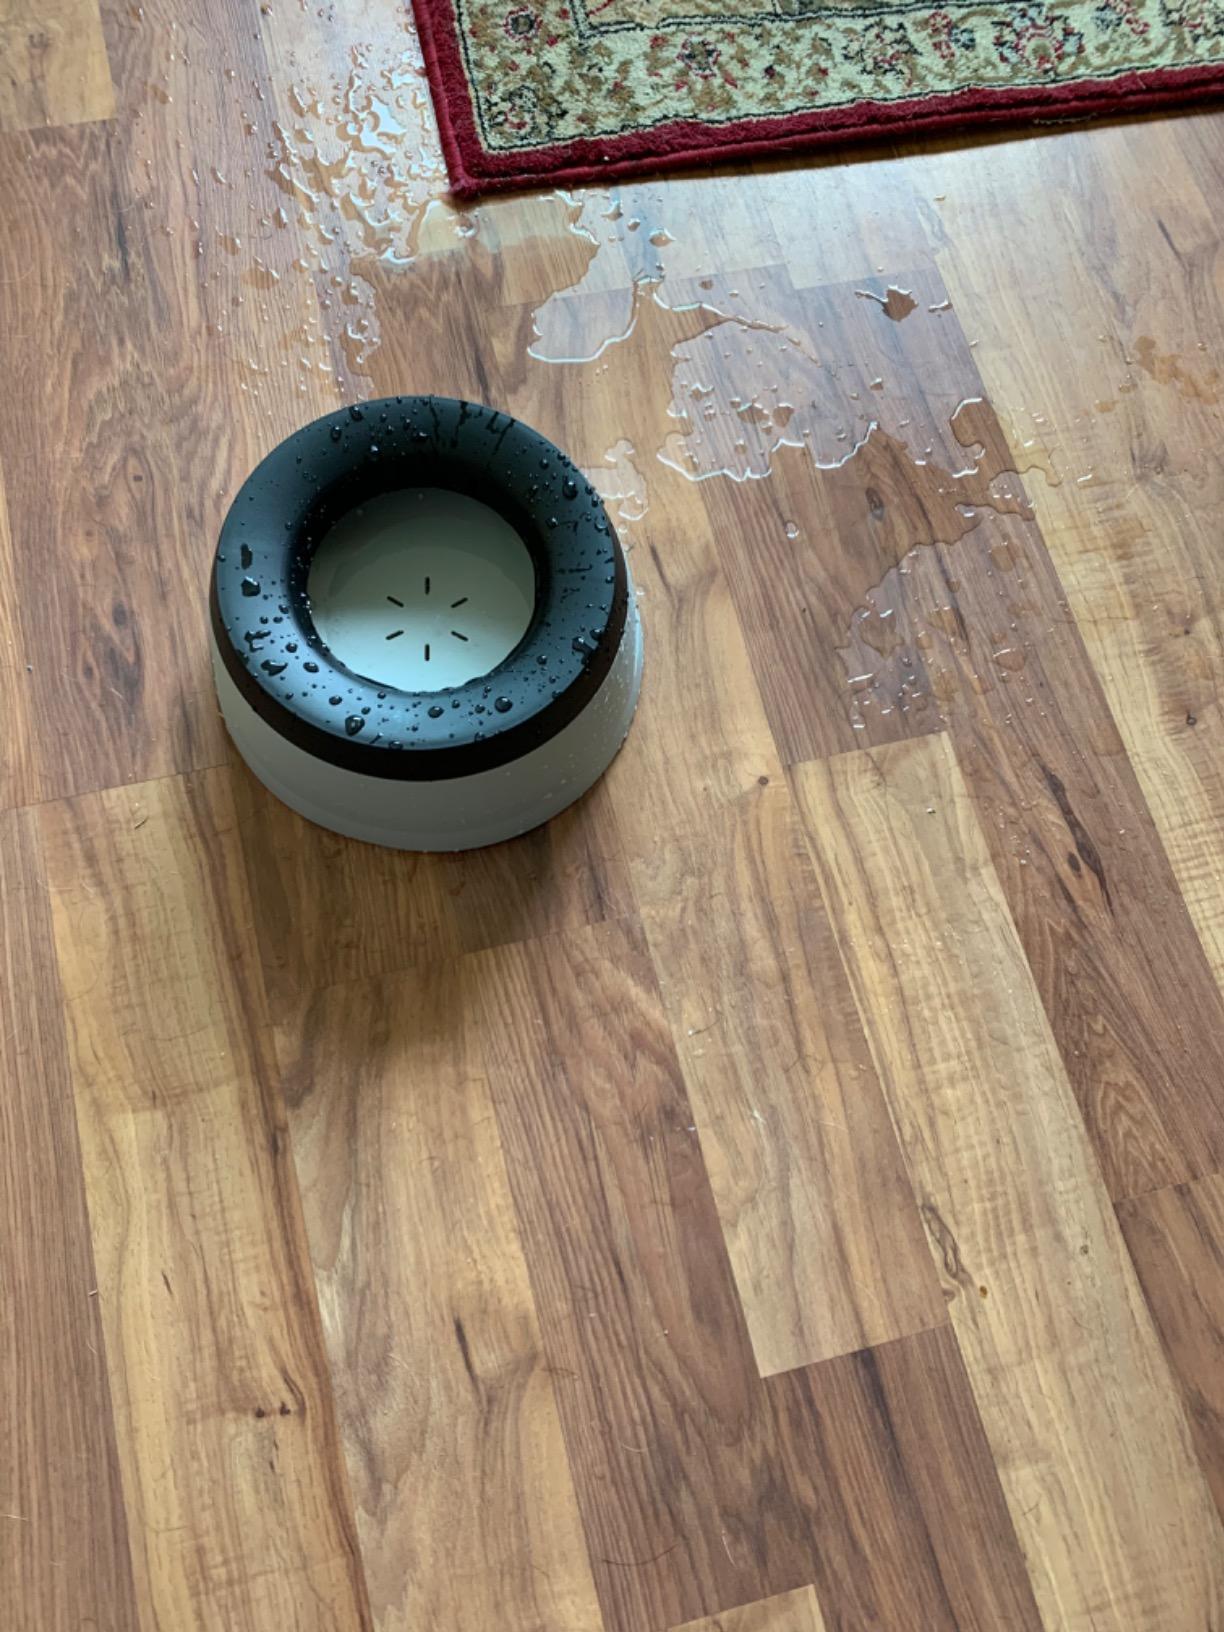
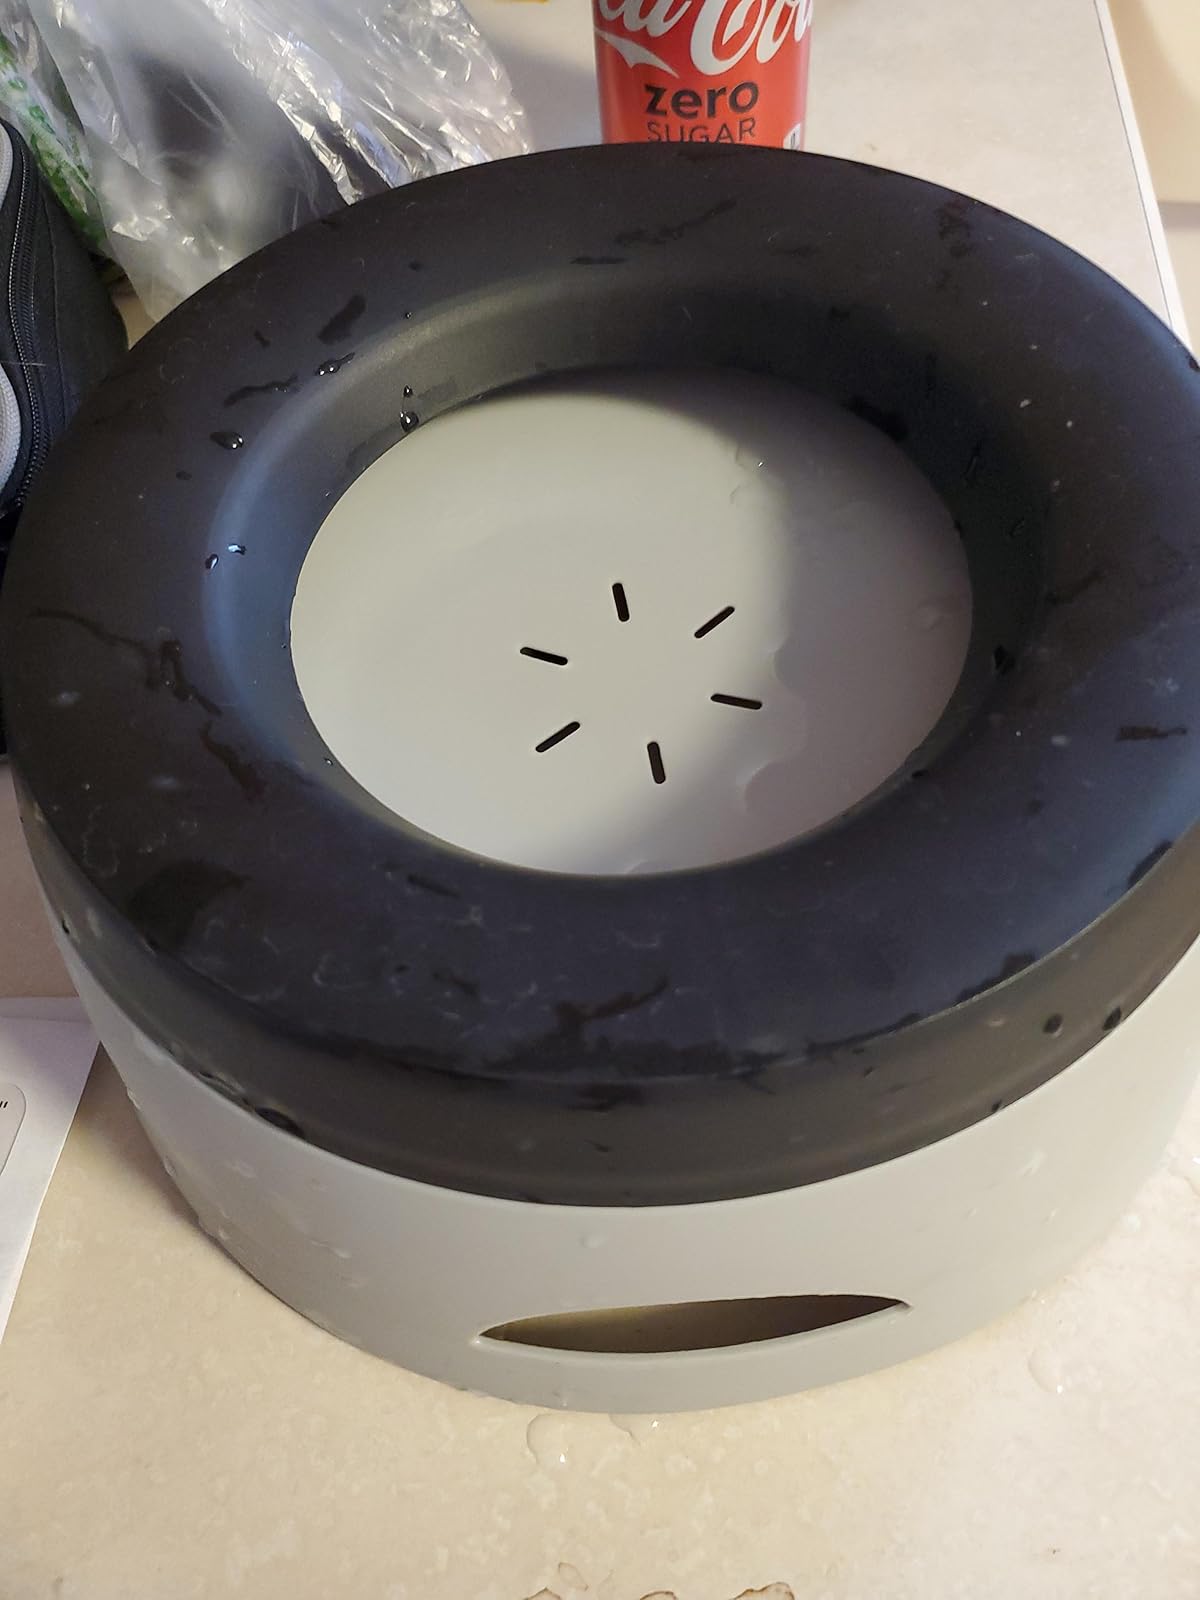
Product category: items_bowl
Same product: yes